Phoenix Suns

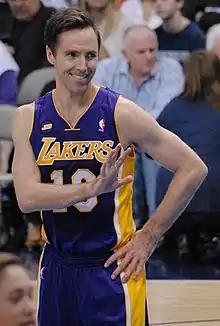
Steve Nash with the Lakers in 2012

On February 16, 2009, the Suns fired Porter and he was succeeded by Alvin Gentry. The Suns were expected to make the transition back to the up-tempo style basketball nicknamed the "7 Seconds or Less" or "Run and Gun" style. On February 18, Gentry began his head coaching tenure with a 140–100 win over the Clippers at home. Six Suns players scored in double digits, led by Leandro Barbosa's 24 points. The Suns led by as much as 50 points during the game and were without their swingman Jason Richardson who was serving a one-game suspension. However, this offense cost them their defense, allowing over 107 points per game, 27th in the league. The Suns scored 140 in the next two games. On February 20, Amar'e Stoudemire underwent eye surgery and was out for eight weeks. They went 18–13 under Gentry in the last 31 games. At the end of the season, the Suns missed the playoffs with a 46–36 record.